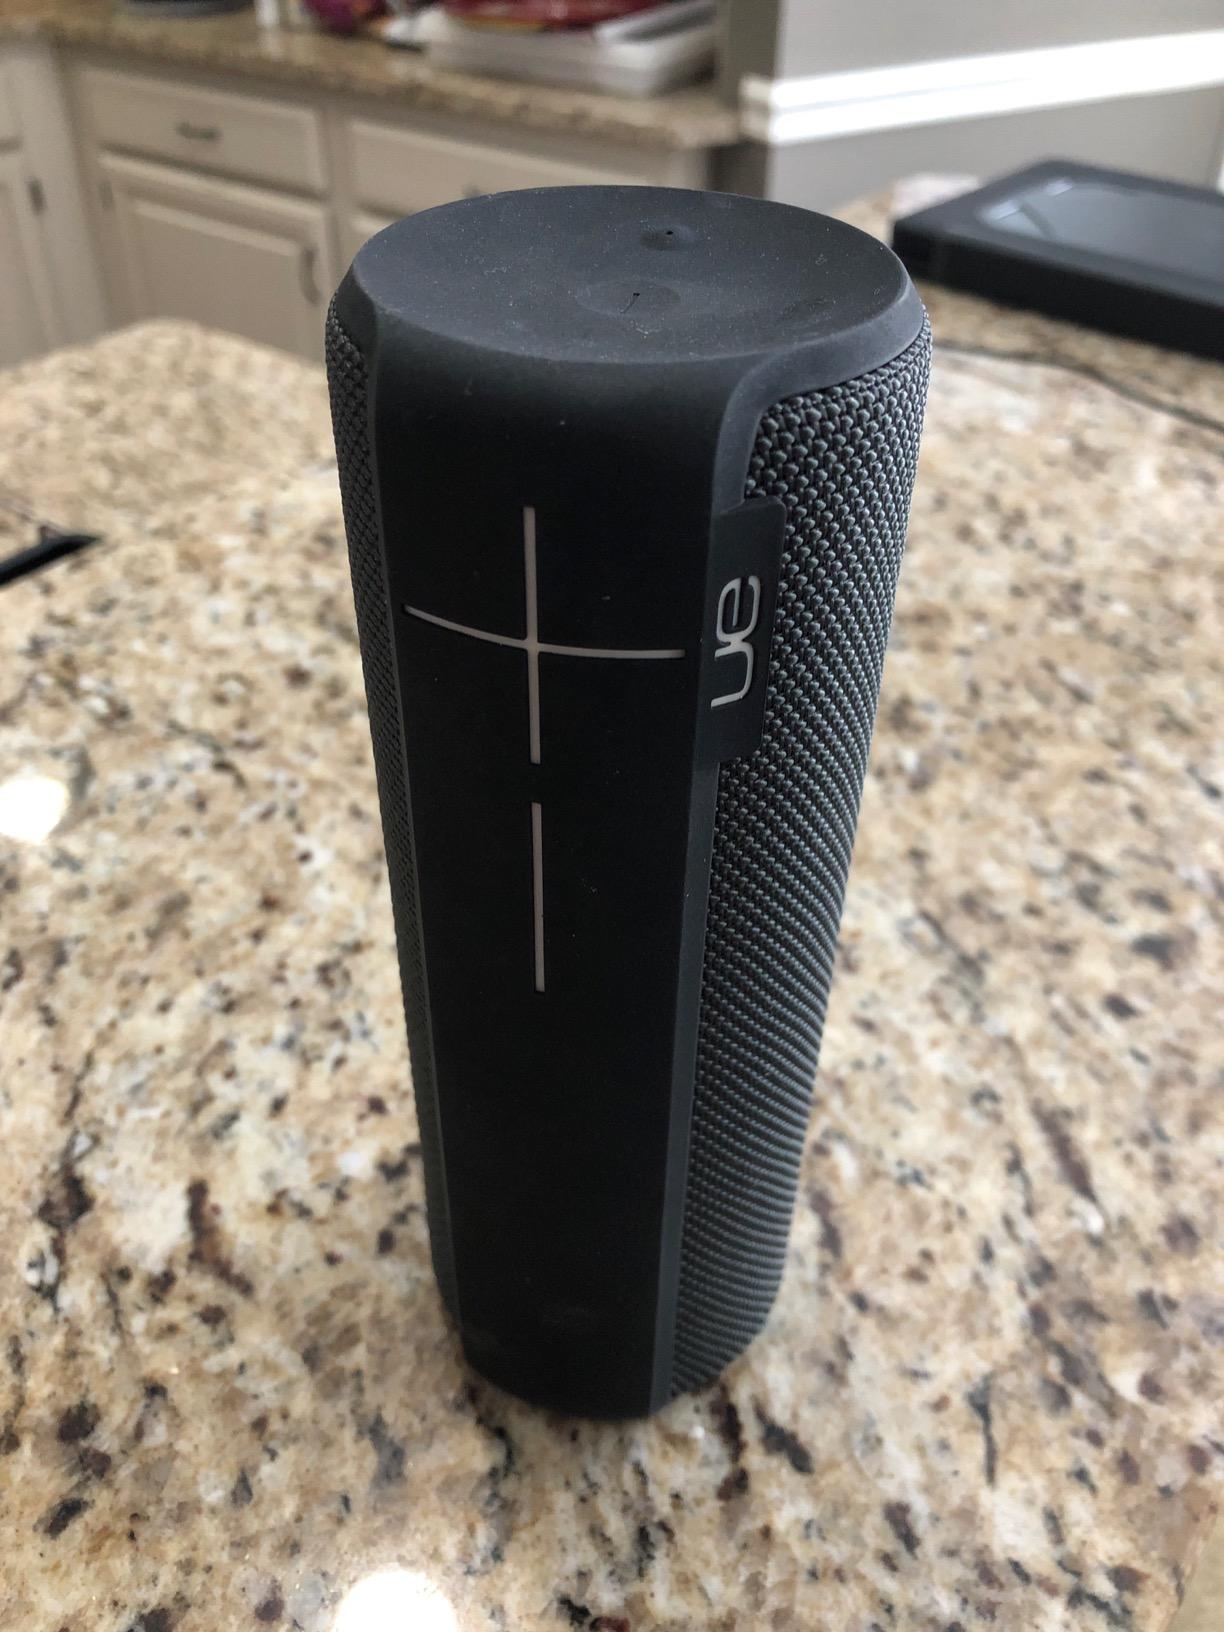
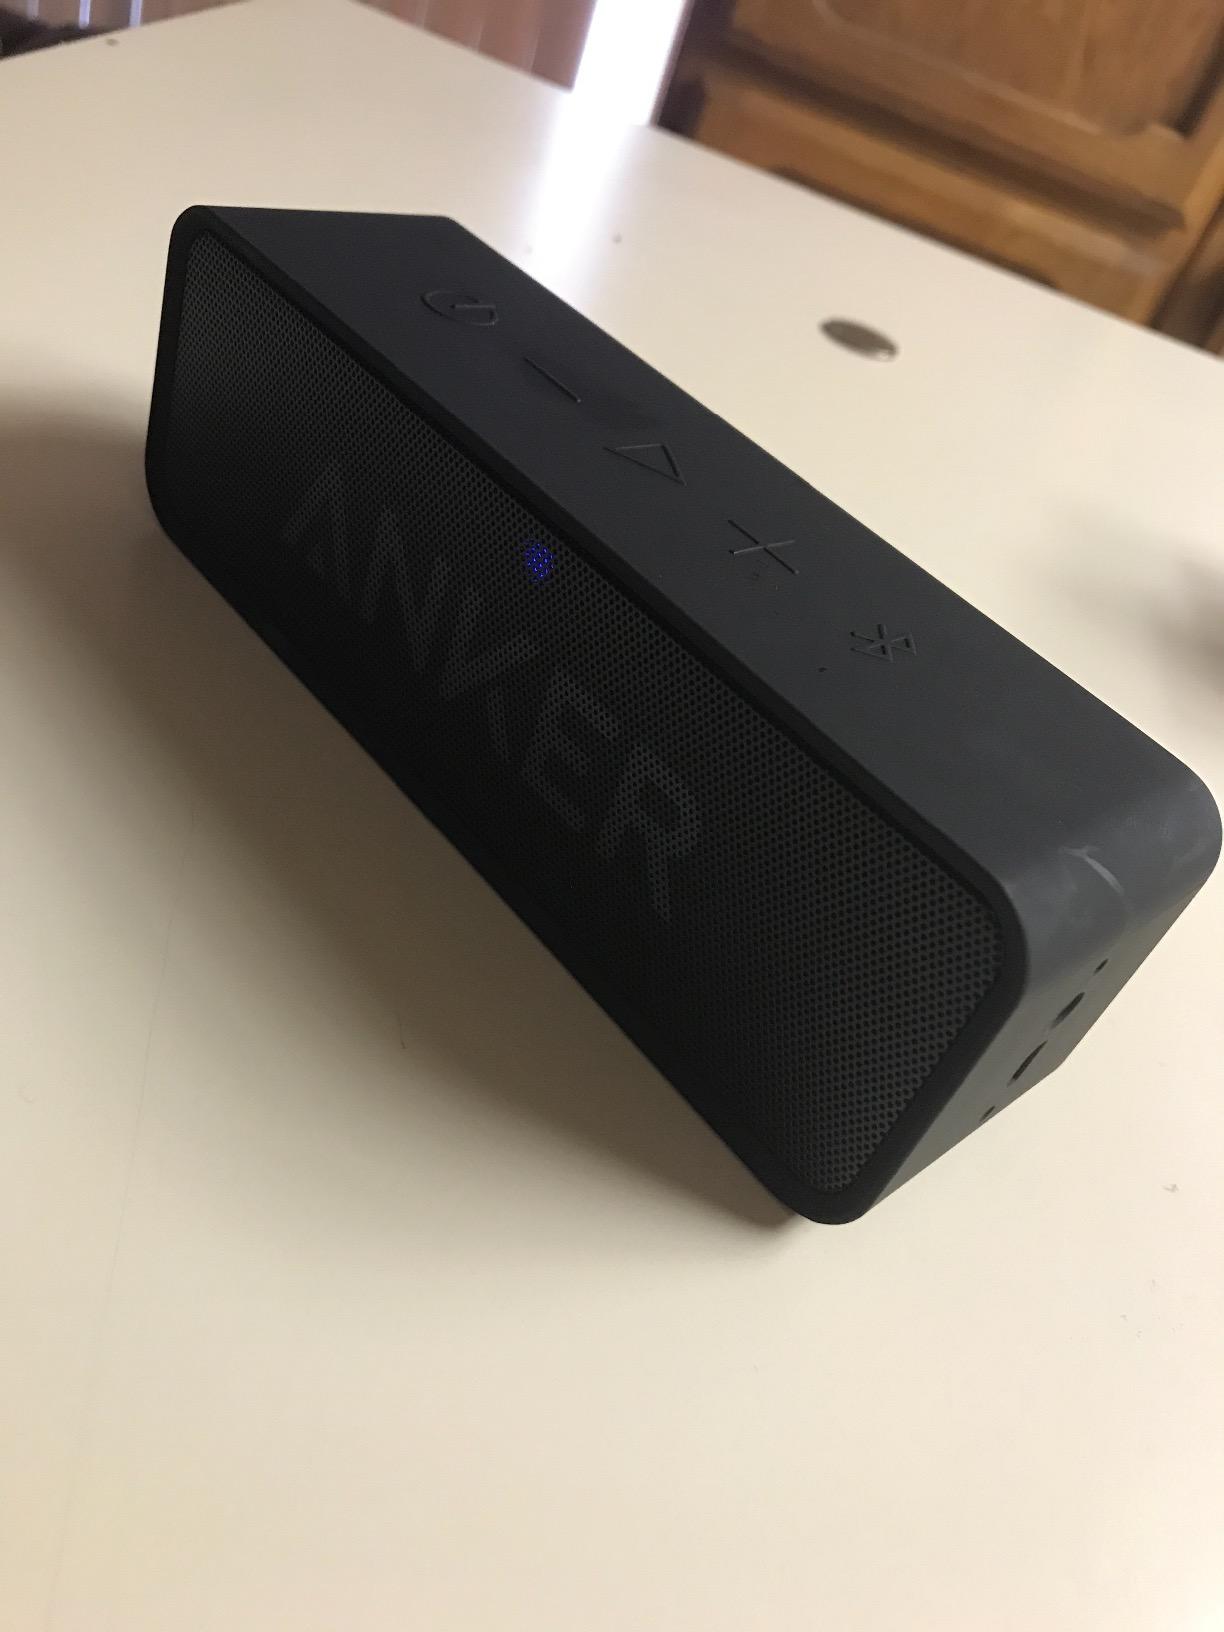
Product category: speaker
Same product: no